Physical comedy

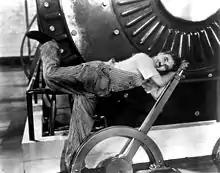
An example of physical comedy as Charlie Chaplin wrestles with factory controls in his 1936 comedy "Modern Times"

Physical comedy is a form of comedy focused on manipulation of the body for a humorous effect. It can include slapstick, clowning, mime, physical stunts, or making funny faces.